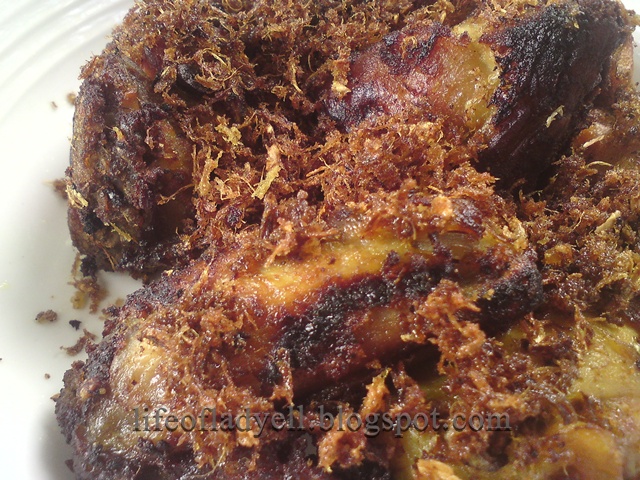
Label: ayam_goreng